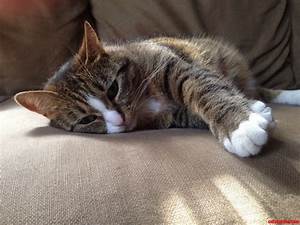
Label: gatto